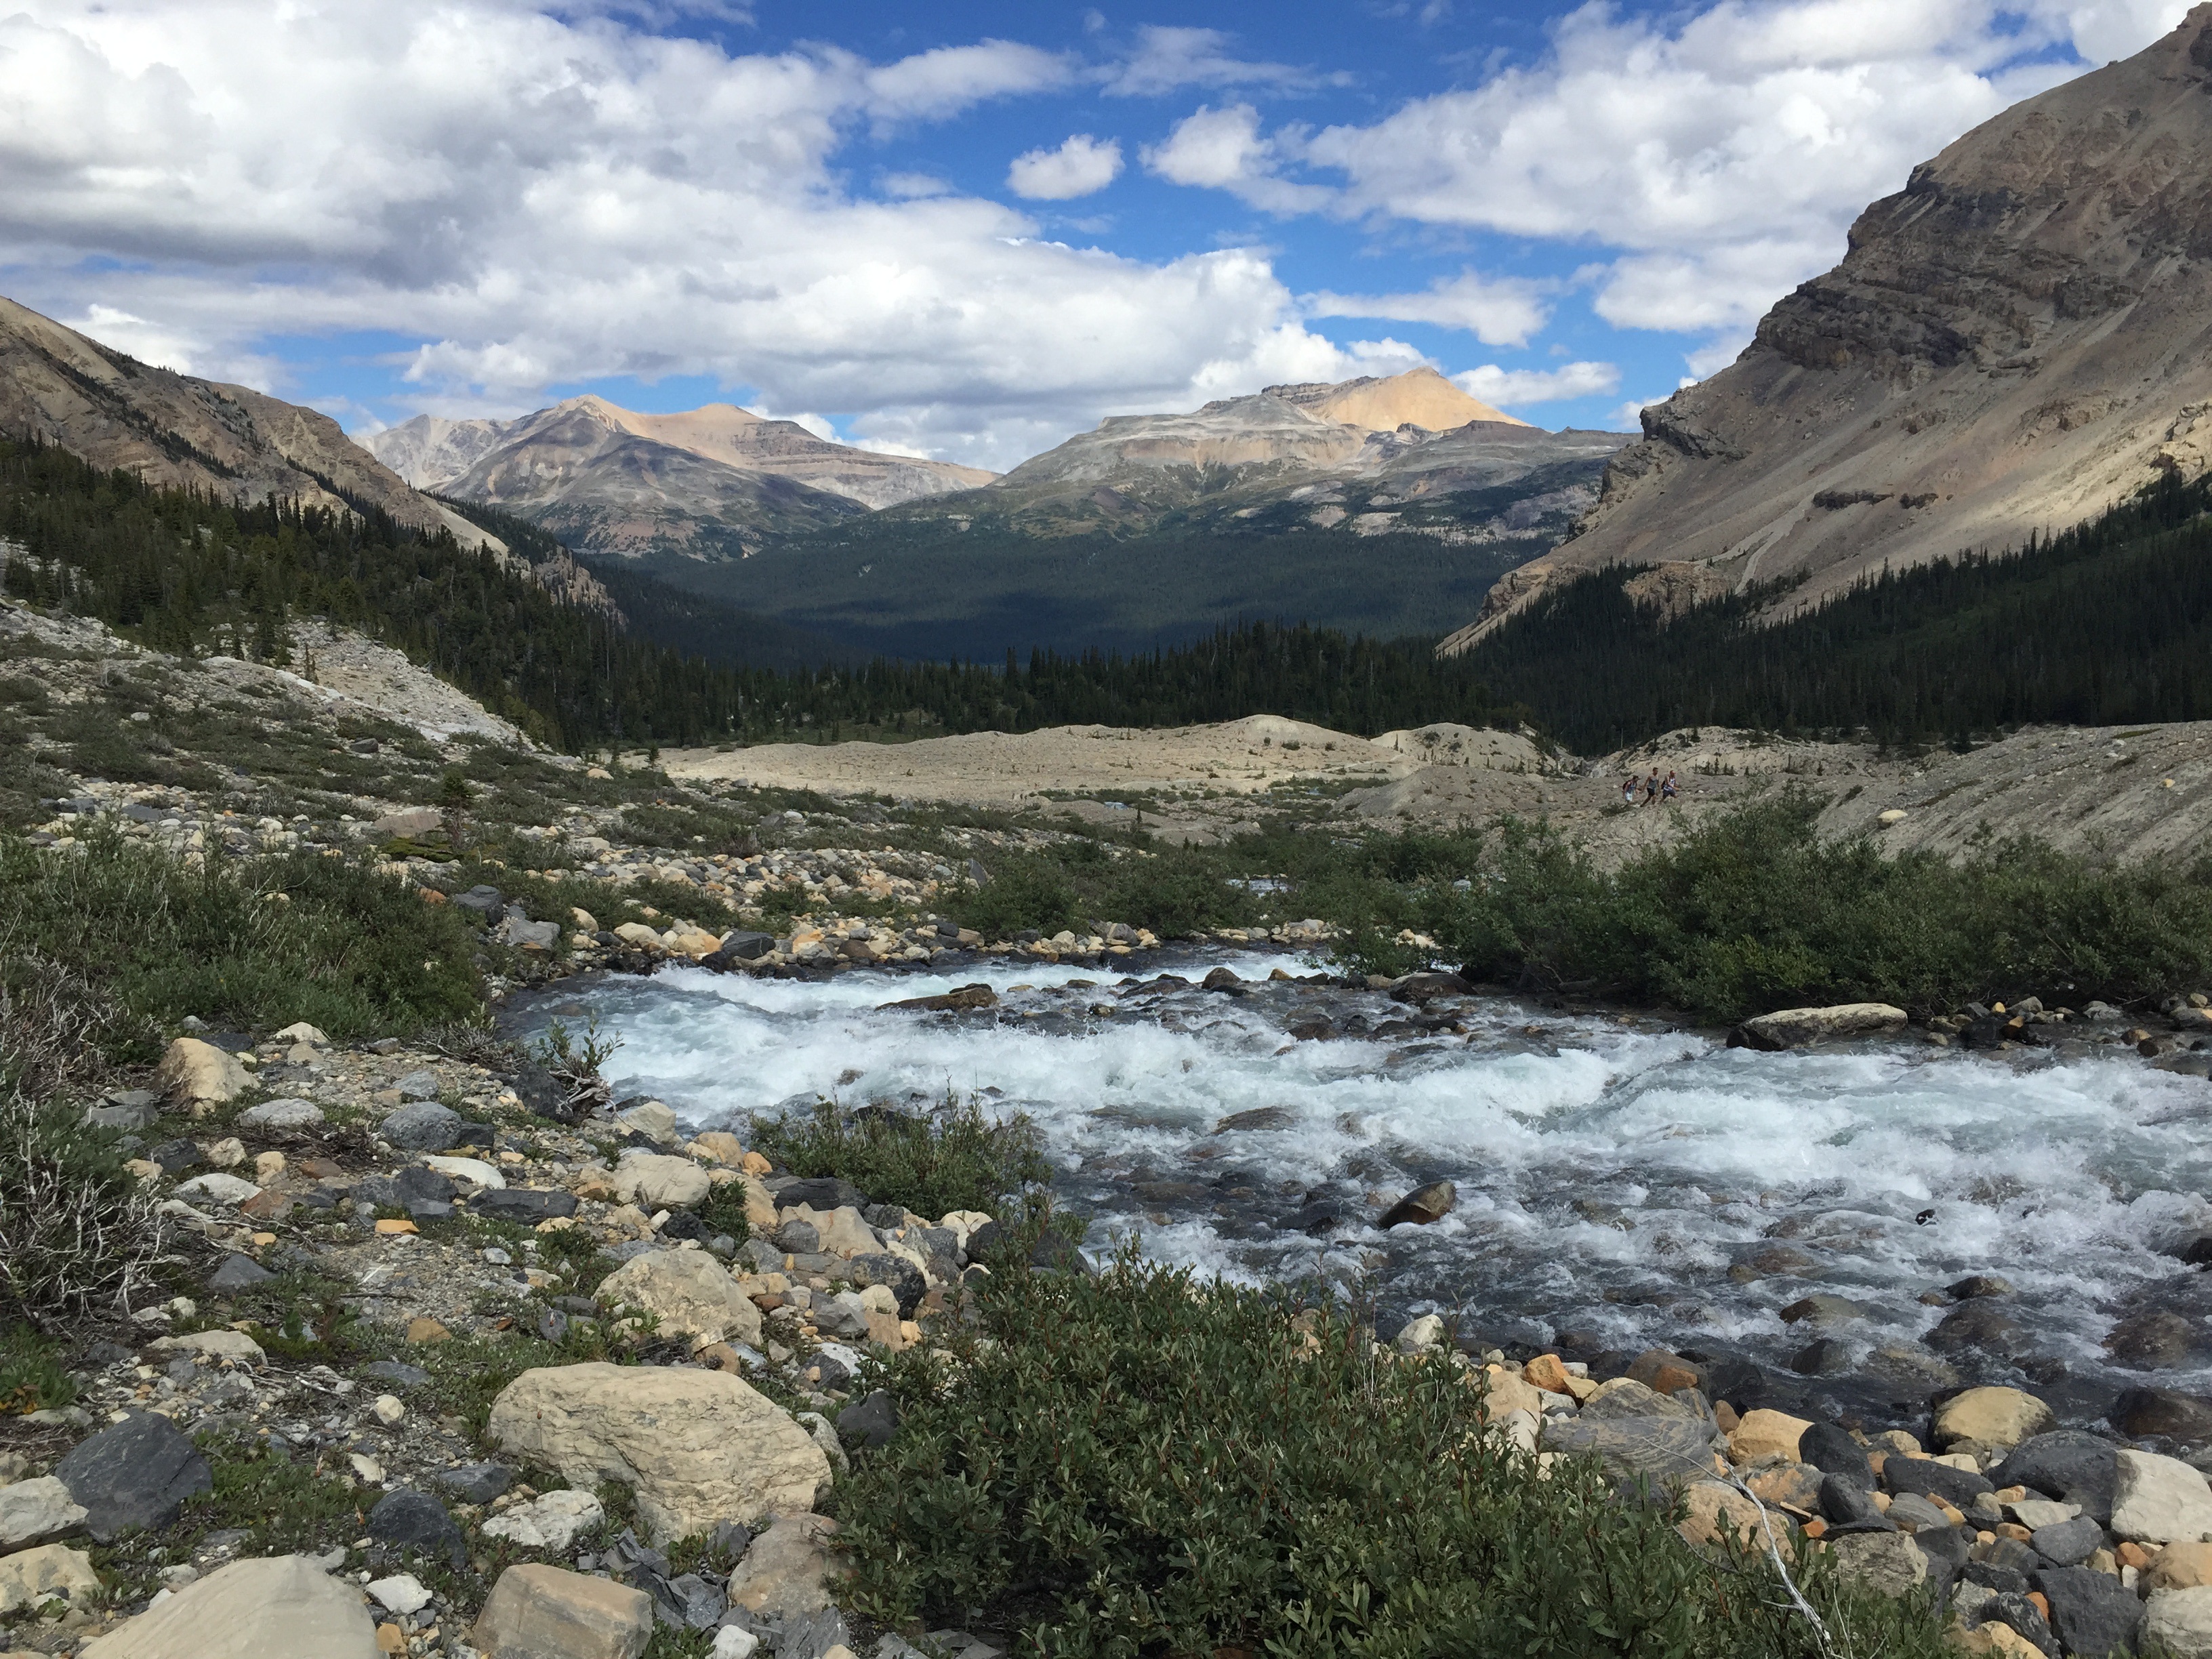
landscape, nature, wilderness, walking, mountain, sky, hiking, trail, lake, adventure, river, valley, mountain range, stream, scenic, scenery, national park, ridge, geology, alps, canada, backpacking, canadian, plateau, vista, fell, alberta, banff, loch, moraine, landform, tarn, mountain pass, geographical feature, mountainous landforms